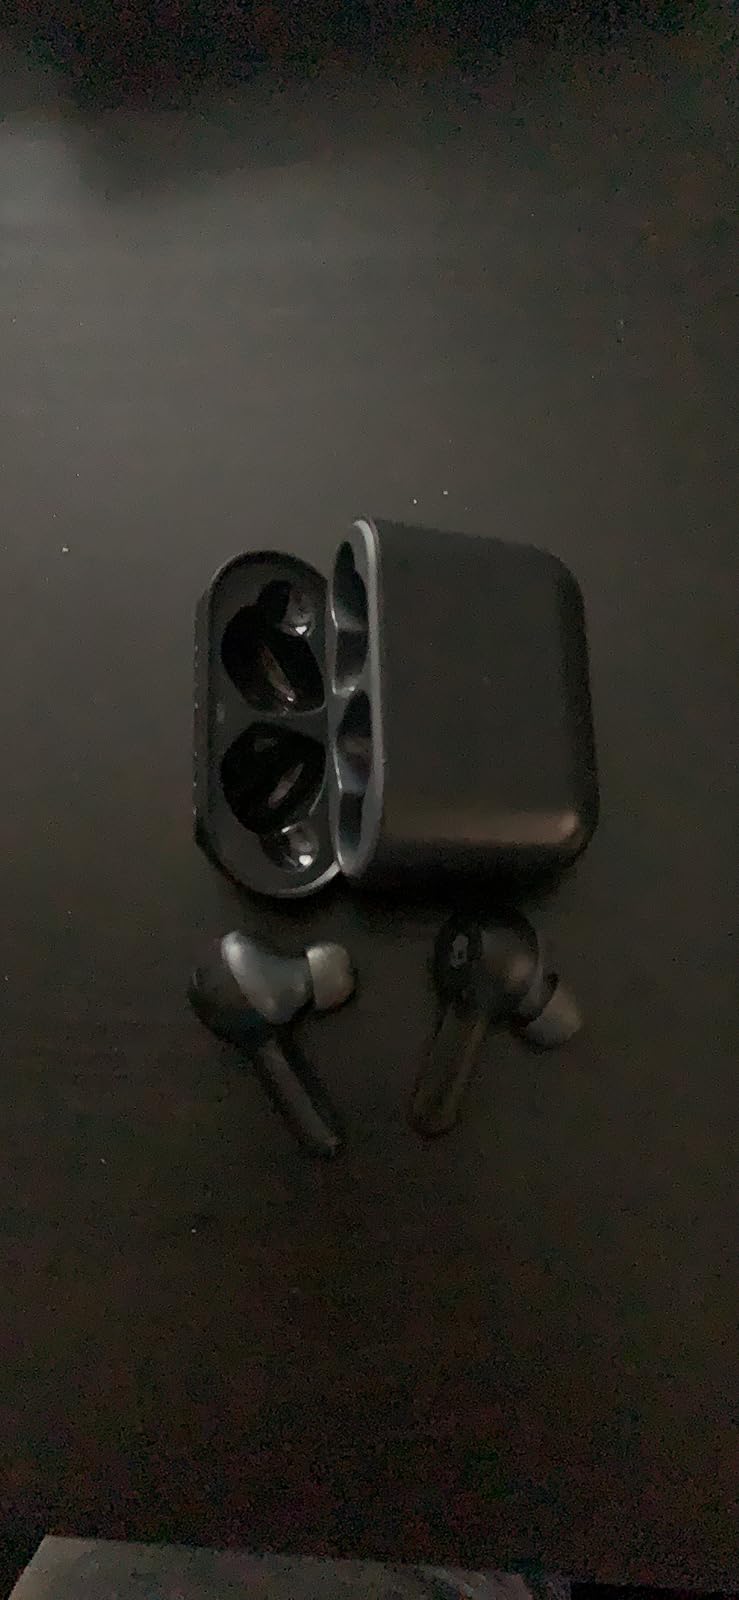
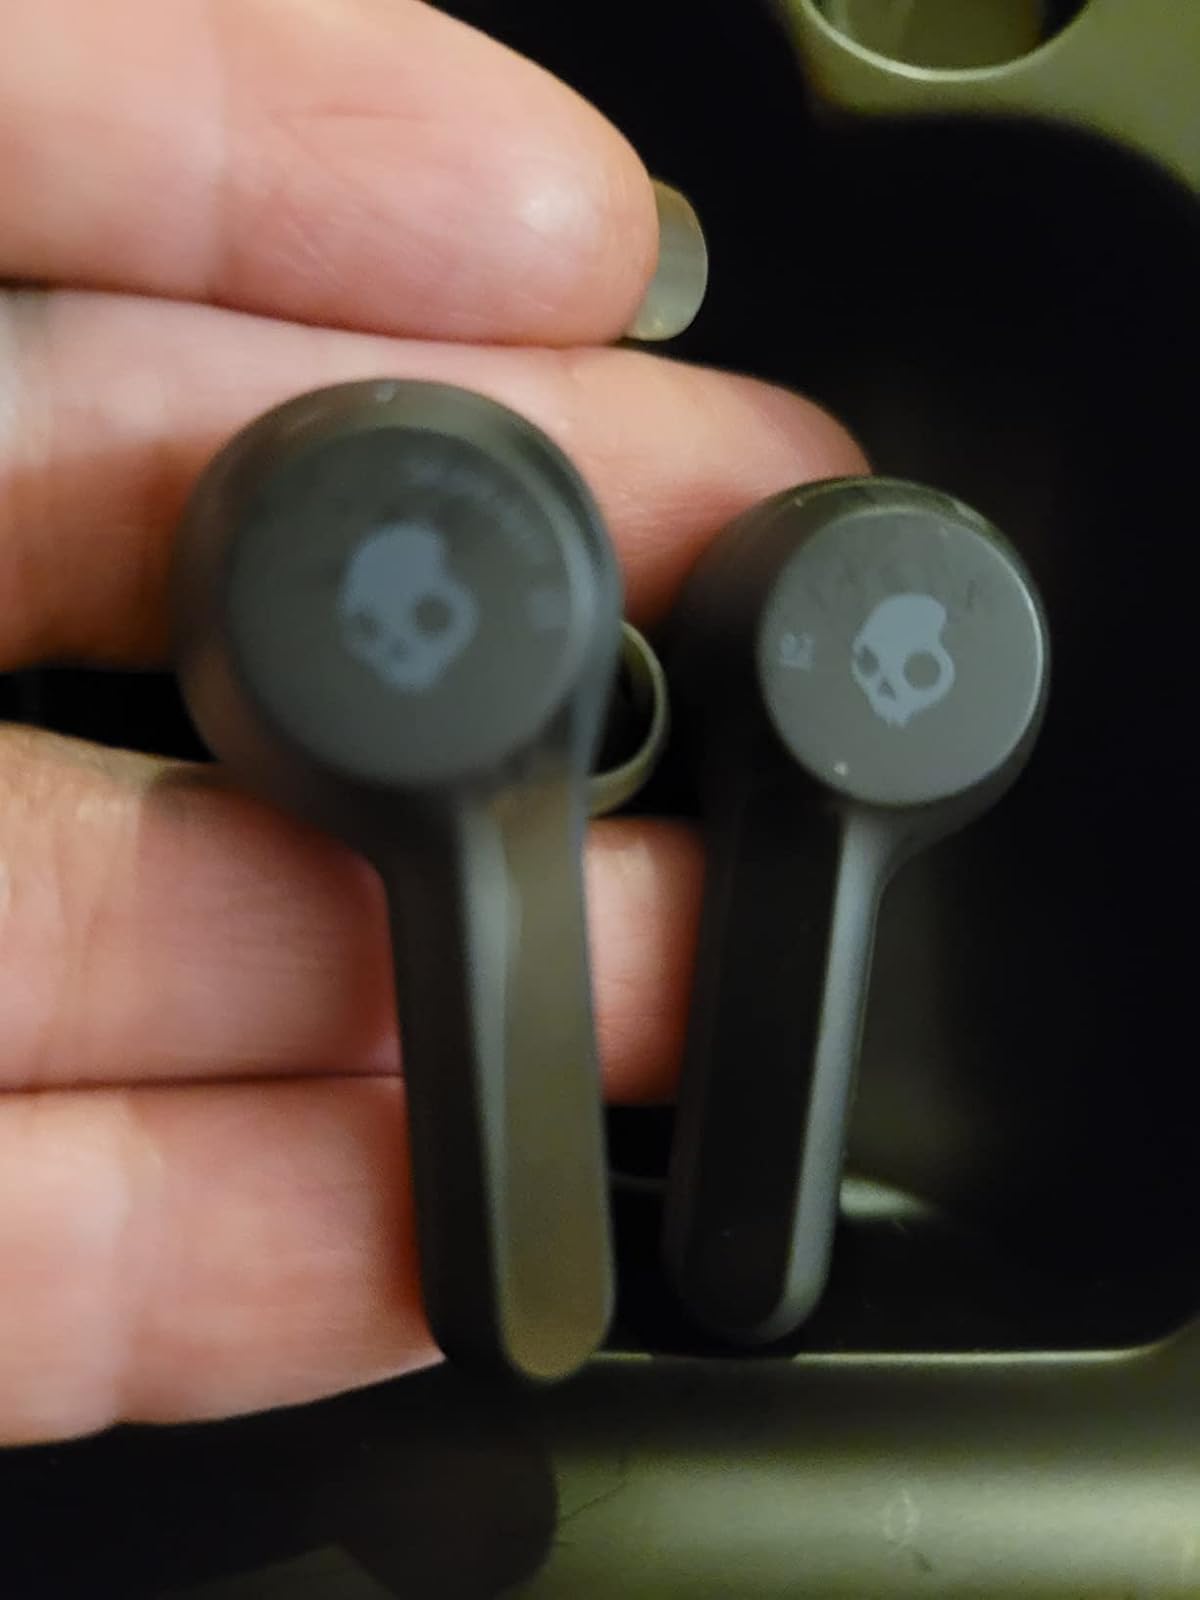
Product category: earbuds
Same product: yes